Turn to the Right

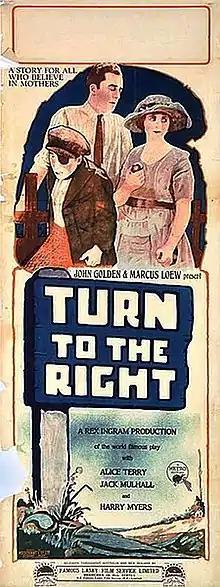
Australian daybill

Turn To The Right is an extant 1922 American silent comedy-drama film directed by Rex Ingram and starring Alice Terry. The film is based on a 1916 Broadway play "Turn to the Right" by Winchell Smith and John E. Hazzard.